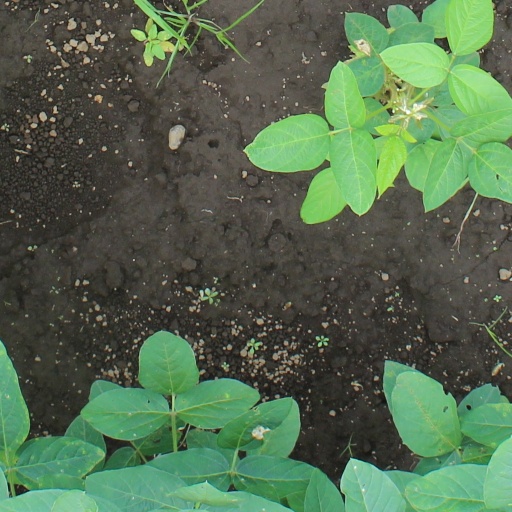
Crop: soybean